Gisi Fleischmann

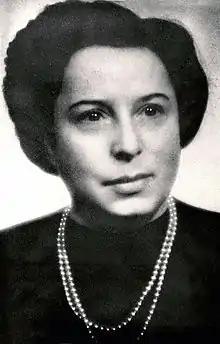

Gisi Fleischmann (21 January 1892 – 18 October 1944) was a Zionist activist and the leader of the Bratislava Working Group, one of the best known Jewish rescue groups during the Holocaust. Fleischmann was arrested on 15 October 1944 and was murdered in the Auschwitz concentration camp three days later.